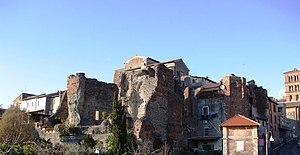
Albe la Longue est une ancienne ville du Latium en Italie centrale, à 19 km au sud-est de Rome, dans les monts Albains. Fondateur et chef de la Ligue latine, elle est détruite par Rome vers le milieu du VIIᵉ siècle av. J.-C. et ses habitants sont forcés de s’installer à Rome.